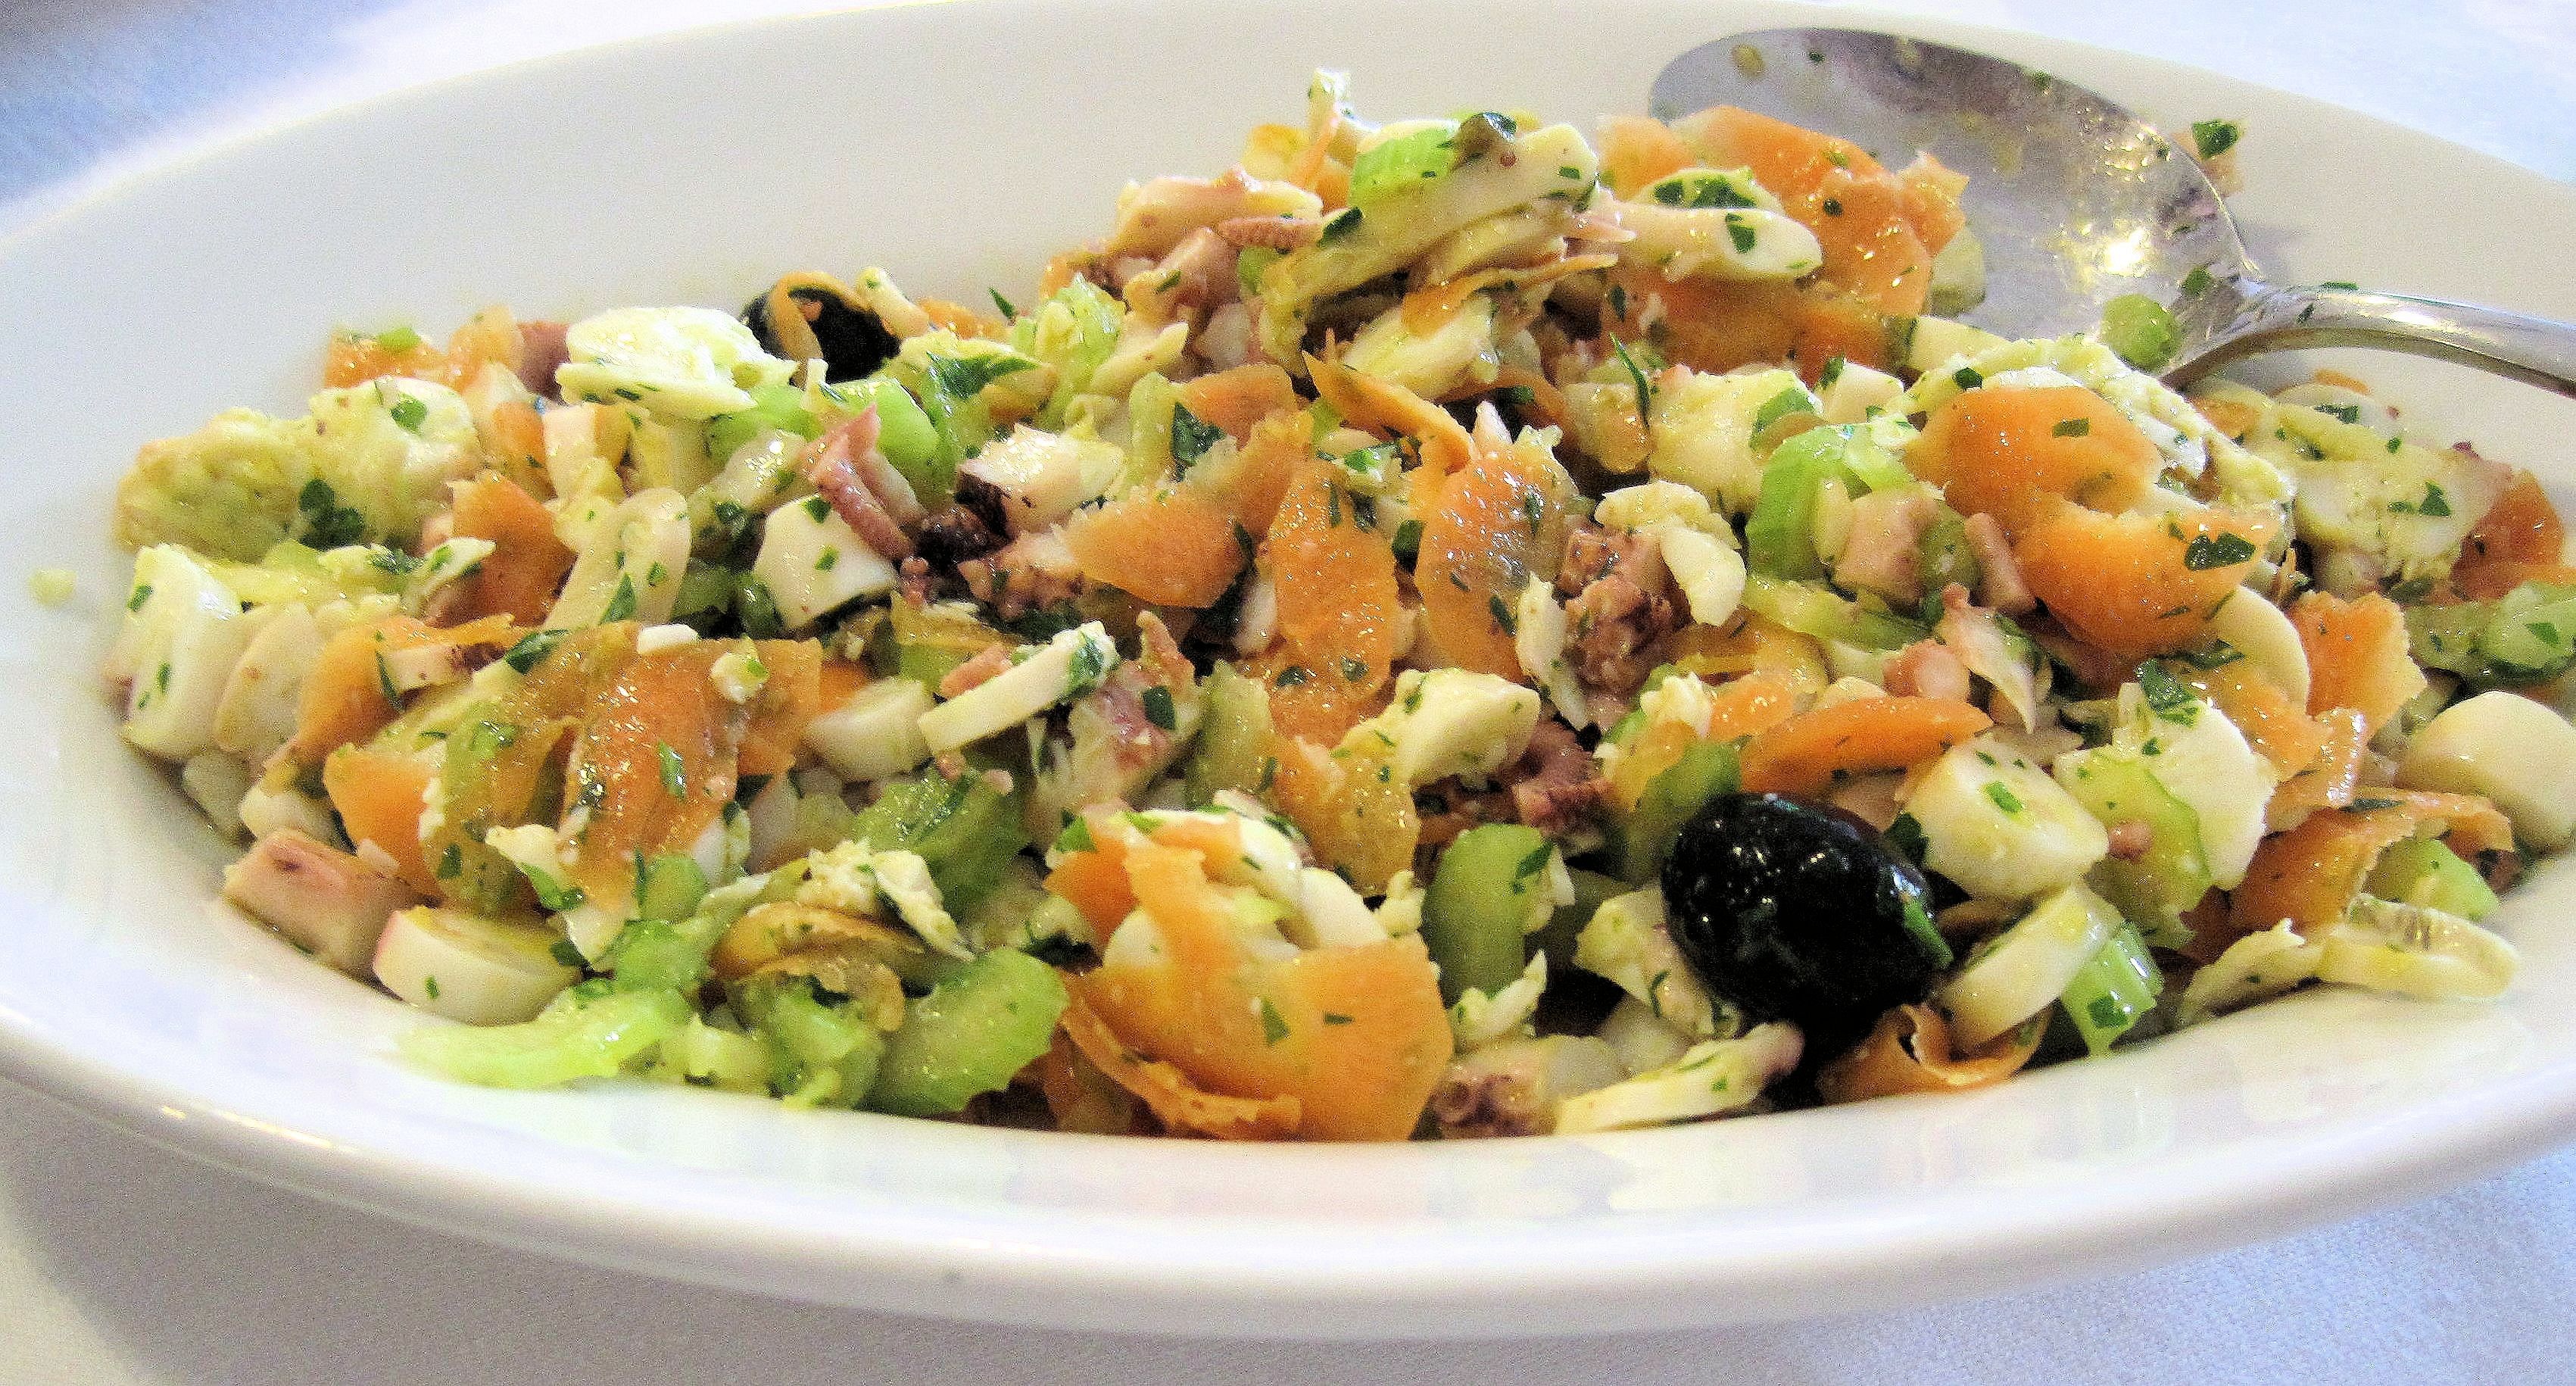
dish, meal, food, salad, produce, vegetable, italy, cuisine, octopus, vegetables, celery, vegetarian food, italian food, seafood salad